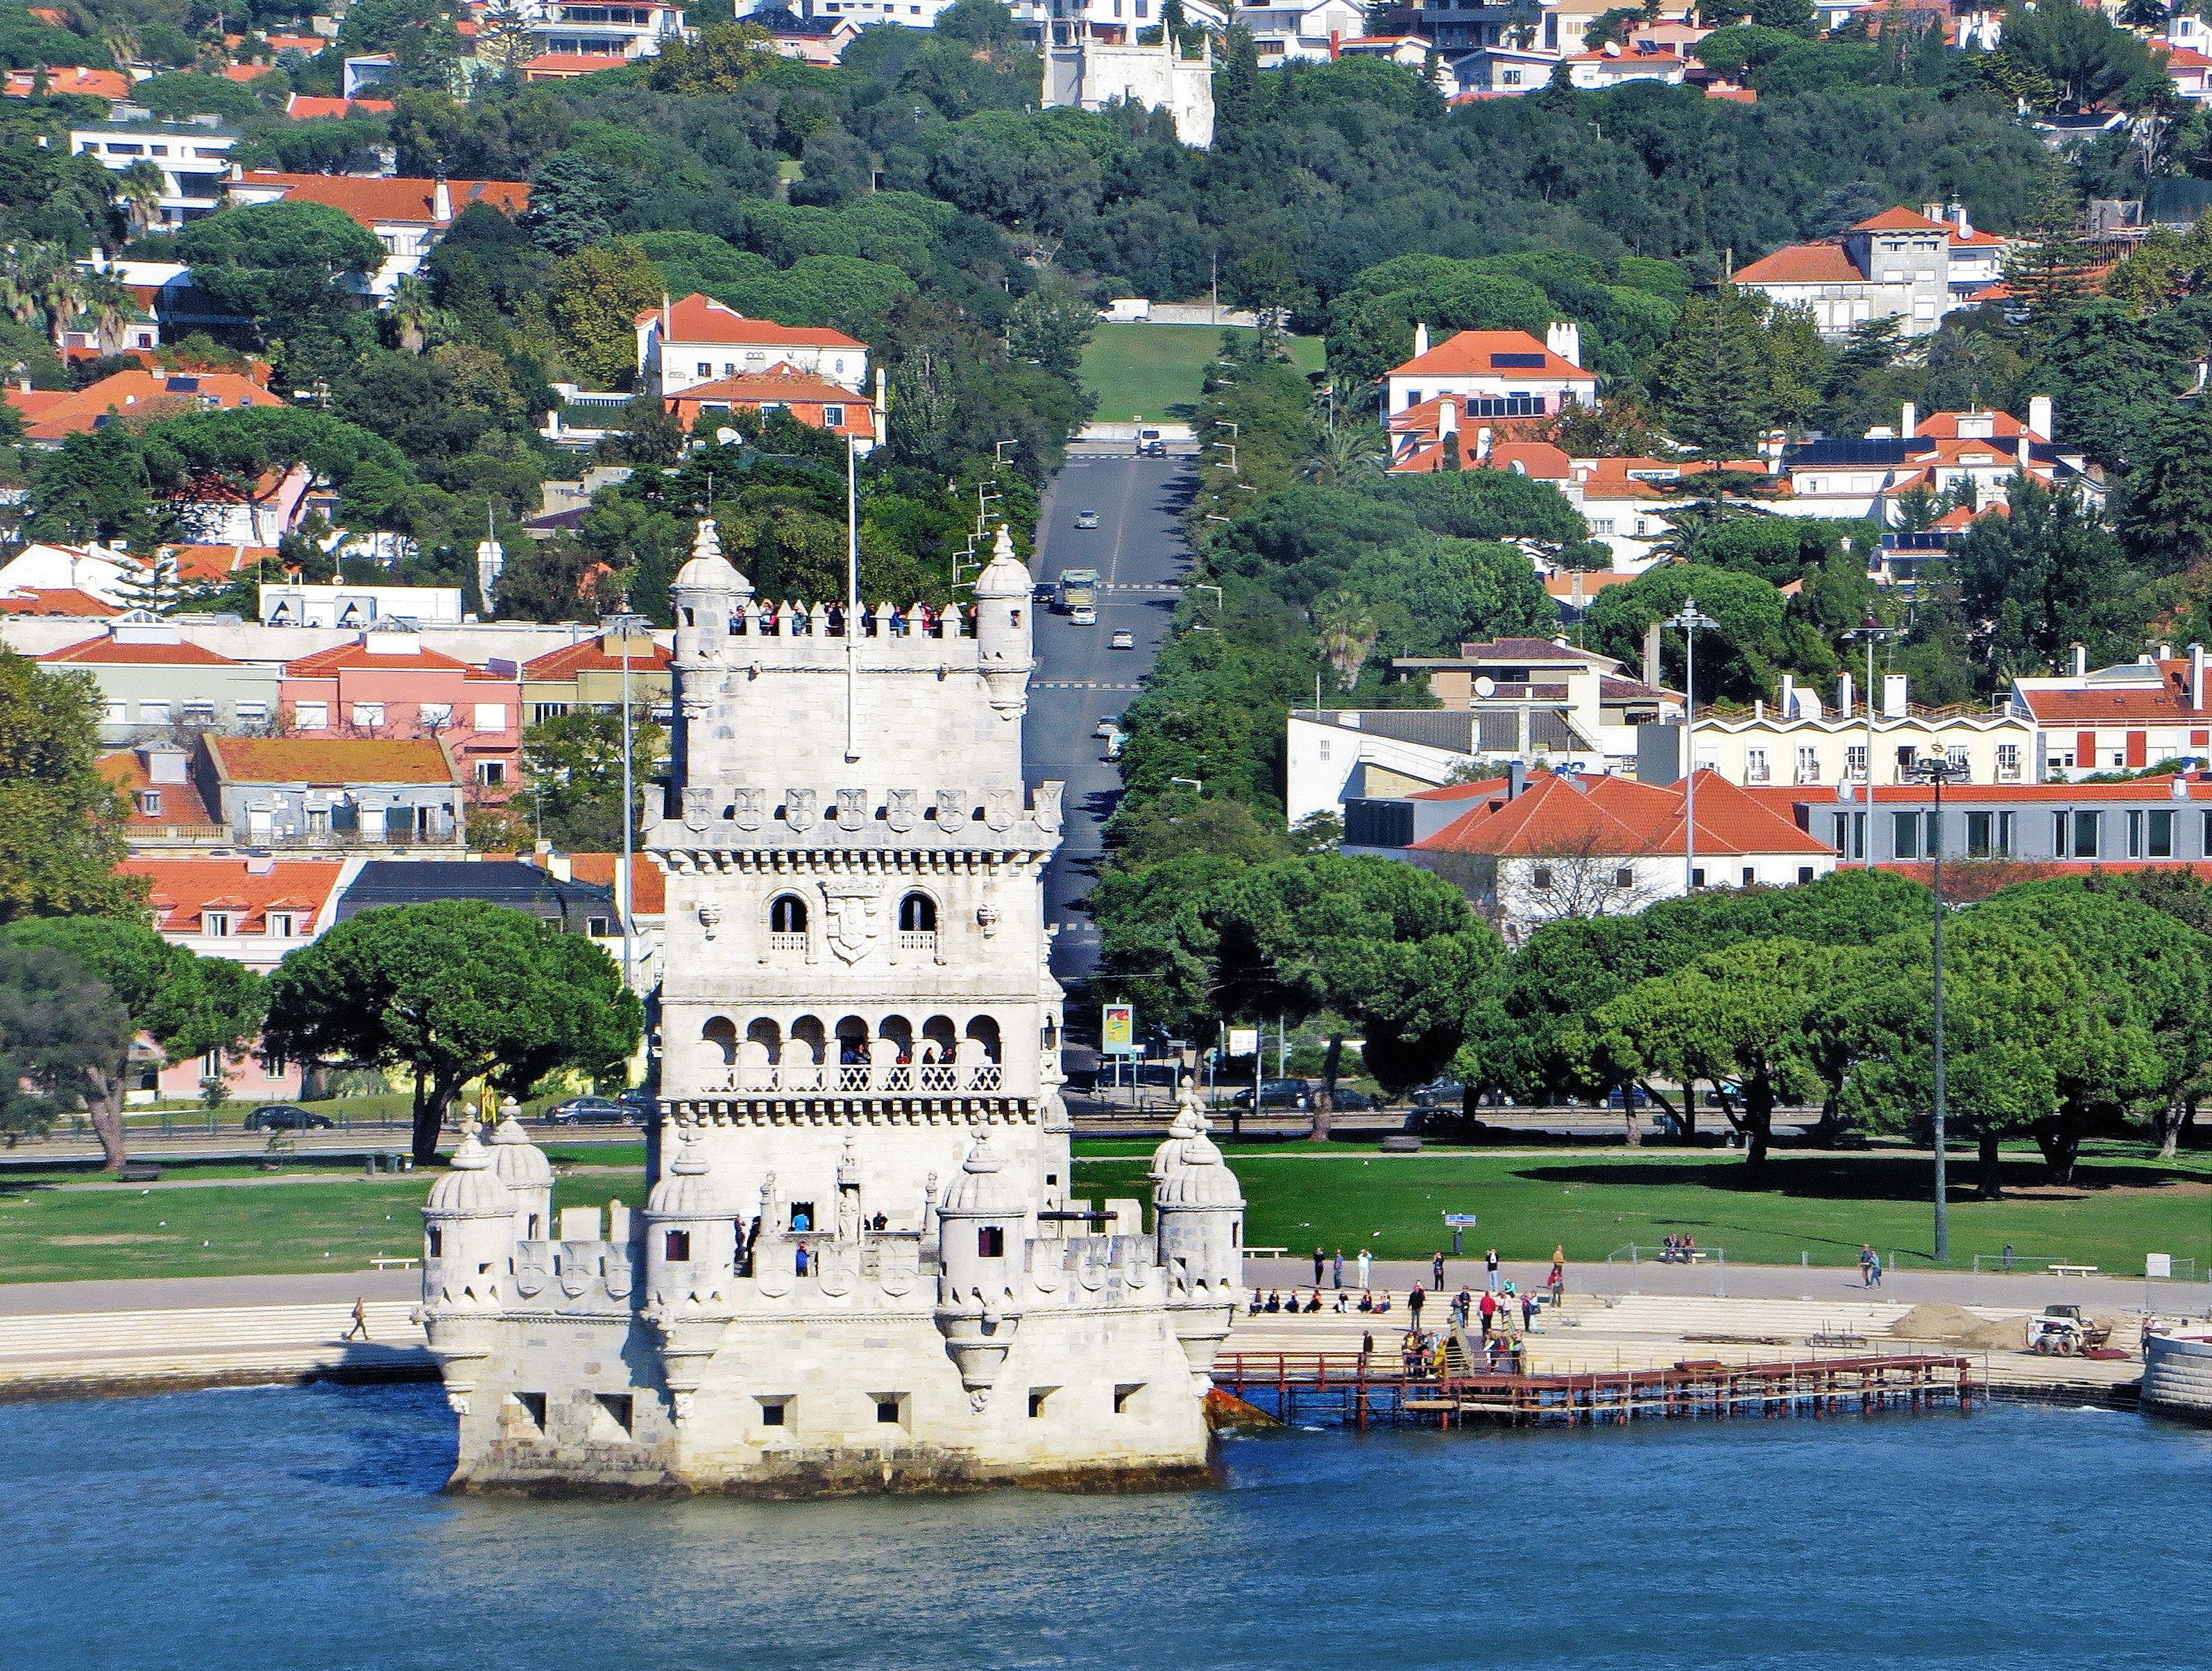
sea, coast, town, palace, river, vacation, vehicle, tower, landmark, harbor, tourism, portugal, fort, lisbon, tage, belem